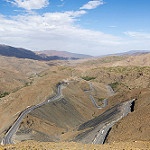
Label: mountain